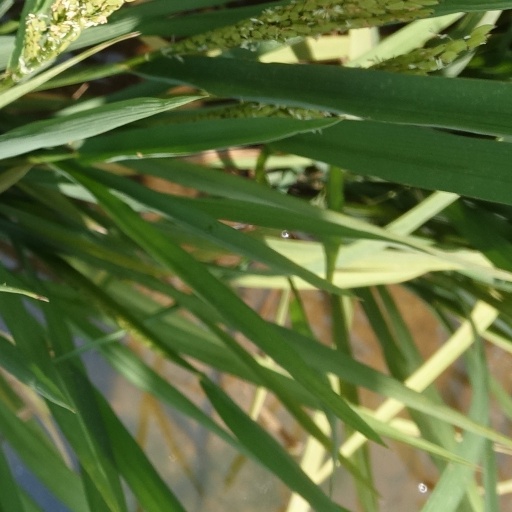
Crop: rice